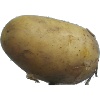
Label: white_potato